Iceland in the Eurovision Song Contest 1997

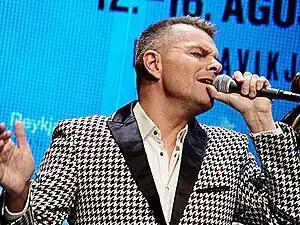
Paul Oscar was internally selected to represent Iceland in the Eurovision Song Contest 1997

RÚV internally selected its entry for the Eurovision Song Contest 1997. On 27 February 1997, the broadcaster announced Páll Óskar Hjálmtýsson (under the stage name Paul Oscar) as its representative. It was also announced that the song he would perform, which was described as "extraordinarily unusual for Eurovision", was composed by Trausti Haraldsson and Paul Oscar who also wrote the lyrics himself. In regards to his selection as the Icelandic entrant, Paul Oscar stated: "I intend to grab the most attention from viewers and entertain myself royally... It's no problem to put on a show for 500 million people. I feel better as the millions increase." The song, "Minn hinsti dans", was presented to the public on 11 March 1997 on Rás 2, while its music video was presented on 21 March 1997 during the television programme "Dagsljós".